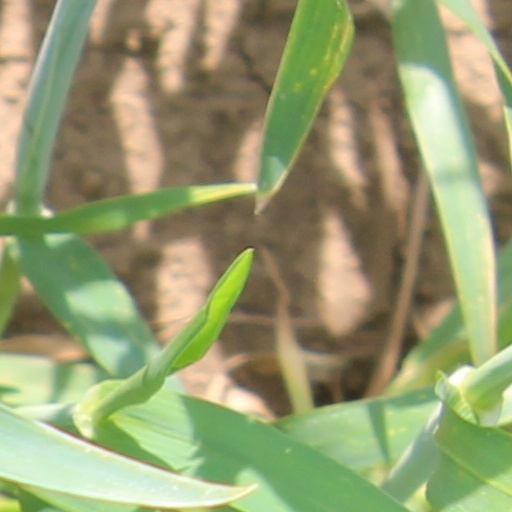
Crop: wheat